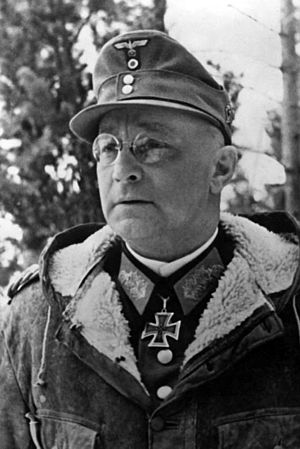
Franz Böhme
Franz Böhme var en tysk general under 2. verdenskrig.